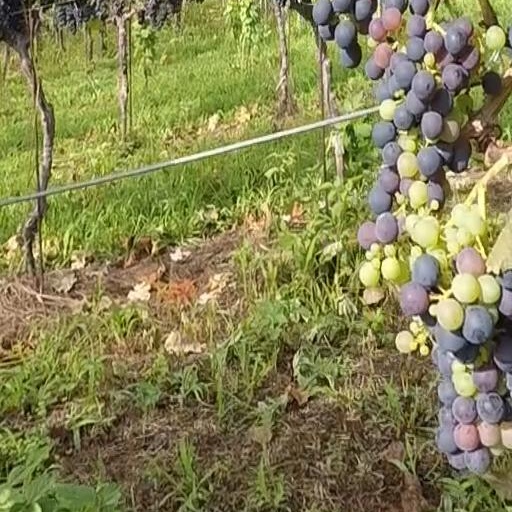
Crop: grape